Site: brandenburg
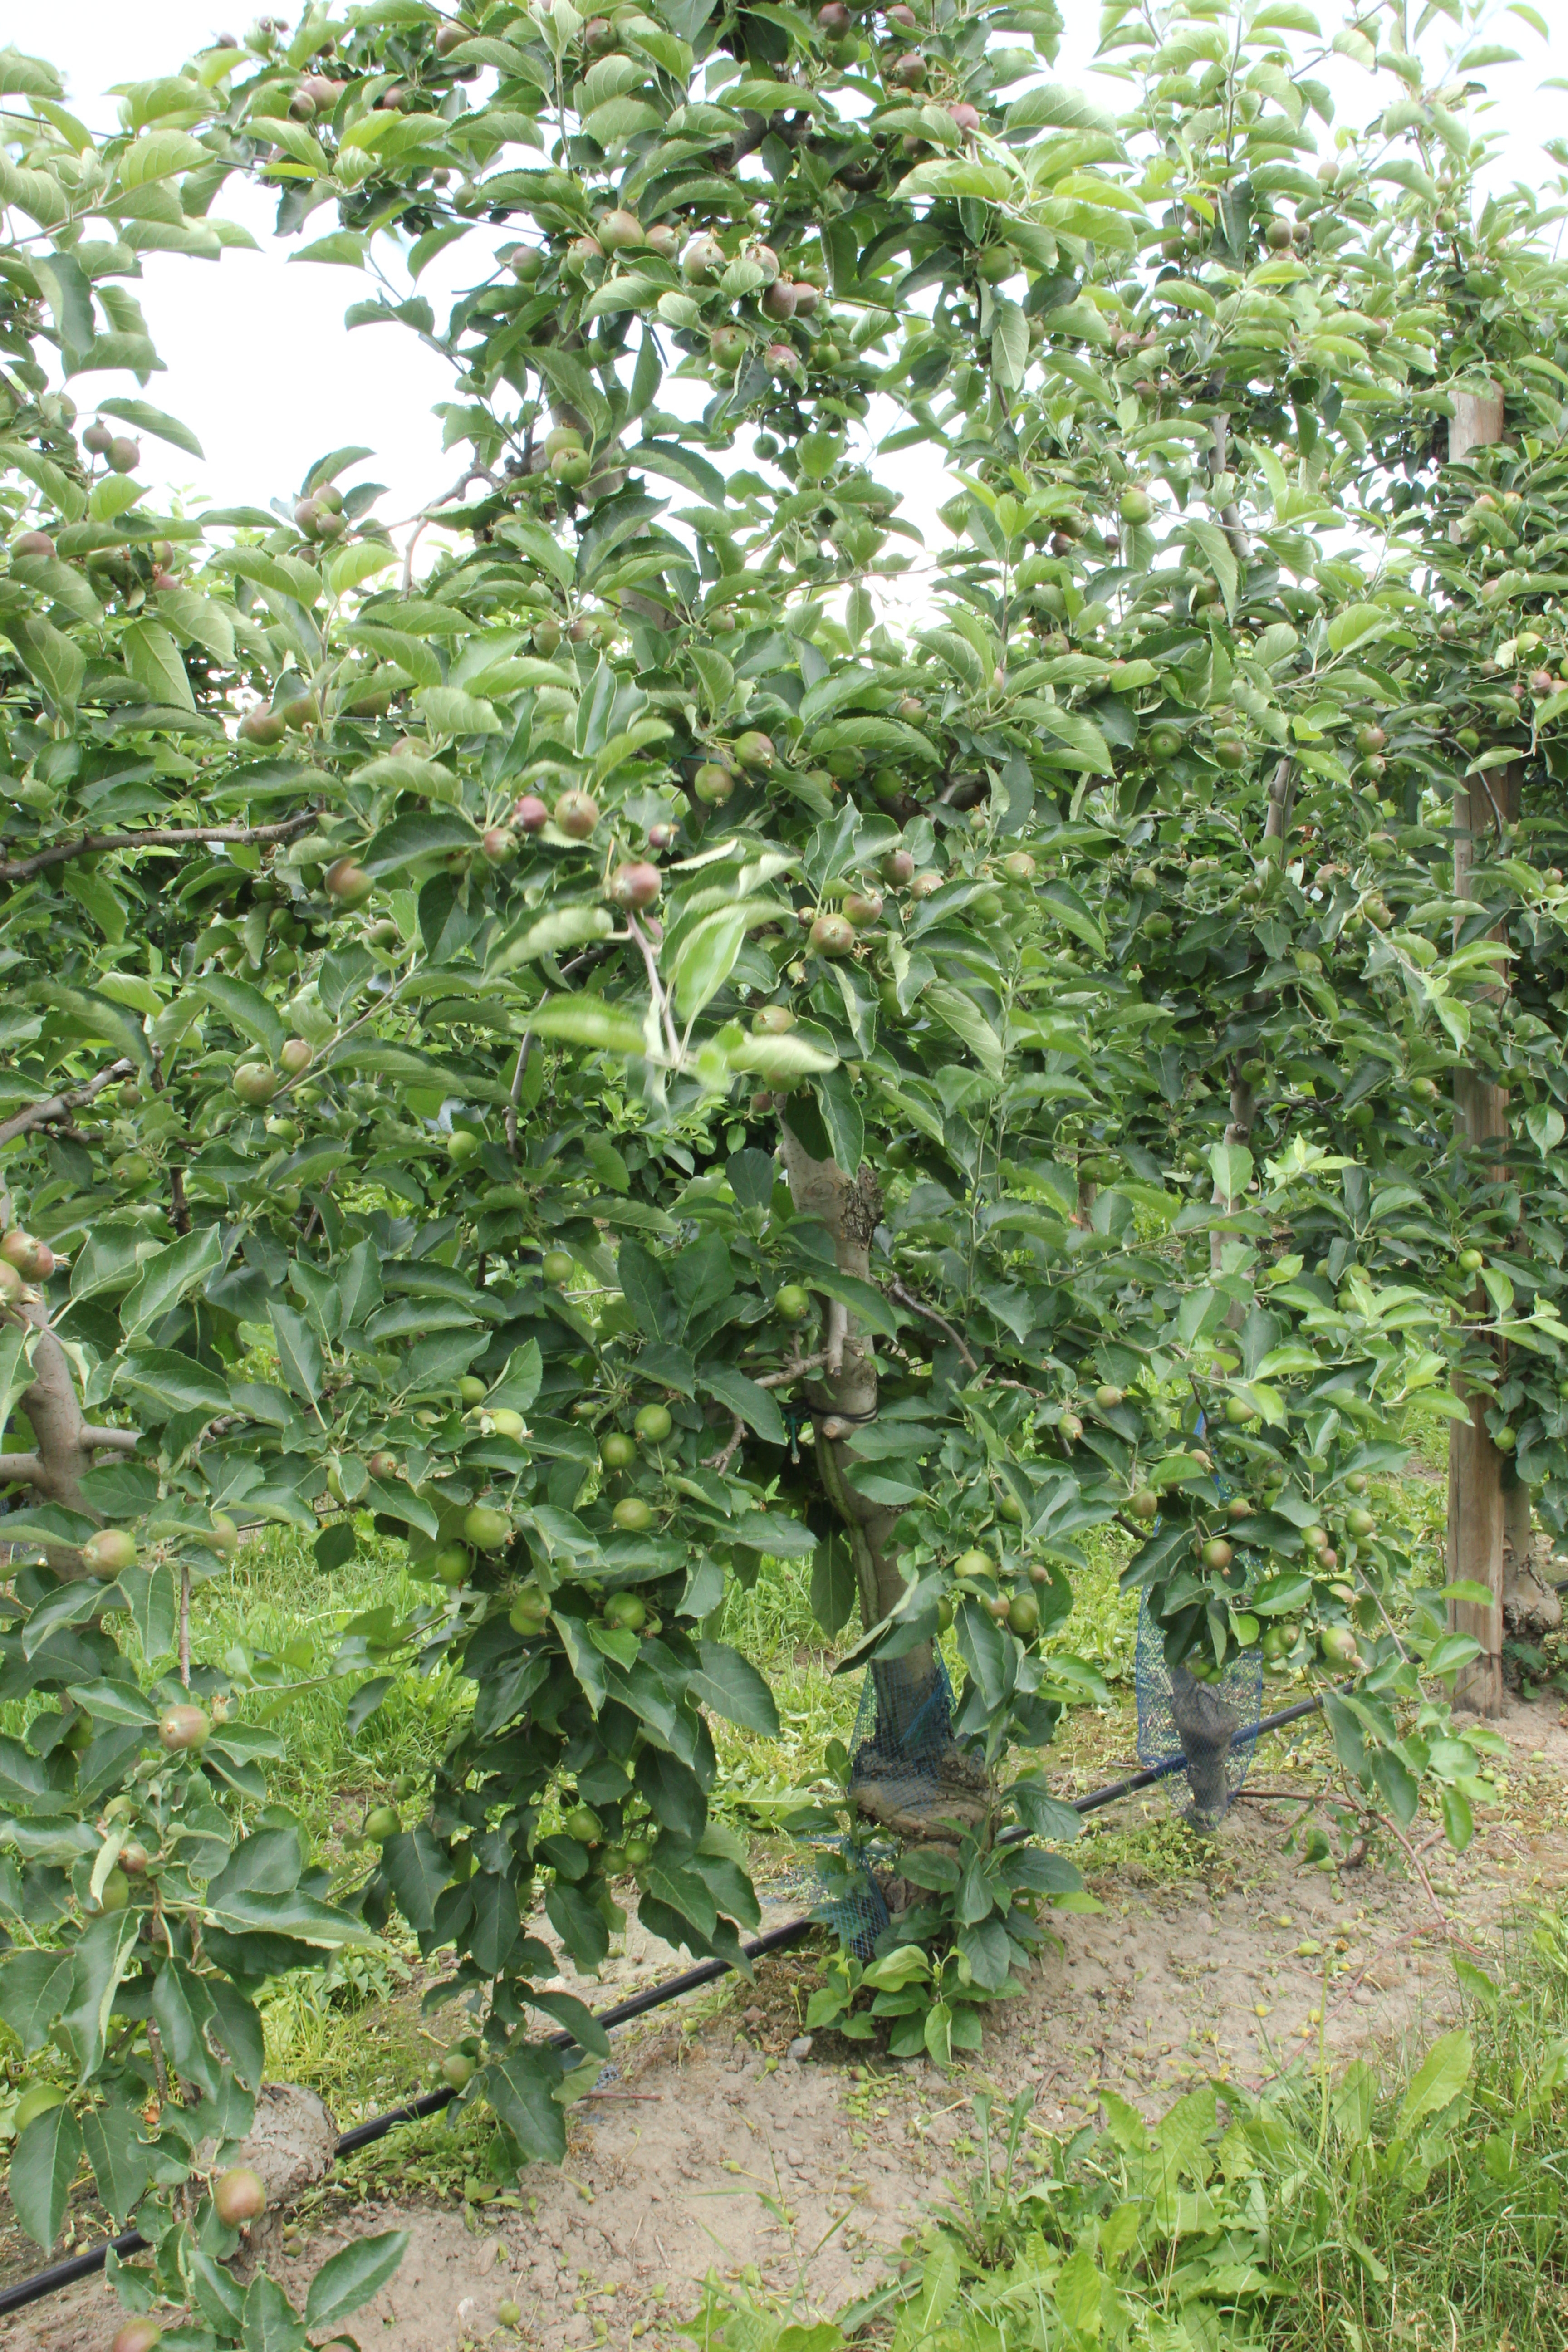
Growth stage (BBCH 73): Development of fruit